Regina Purtell

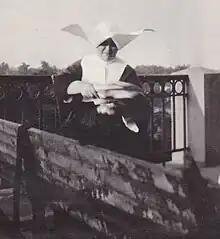
Sister Purtell wearing the famous cornette of the sisters and nurses. Photo courtesy of the Daughters of Charity archives.

At the end of the war, and decorated for her service, she returned to St. Mary's Hospital in Evansville, Indiana. Local businesspeople would call her to find out what she needed by way of supplies, and send them over. She once cared for a member of John Philip Sousa's band, known for its military marches, and afterward Sousa sent the entire group to serenade her in person.